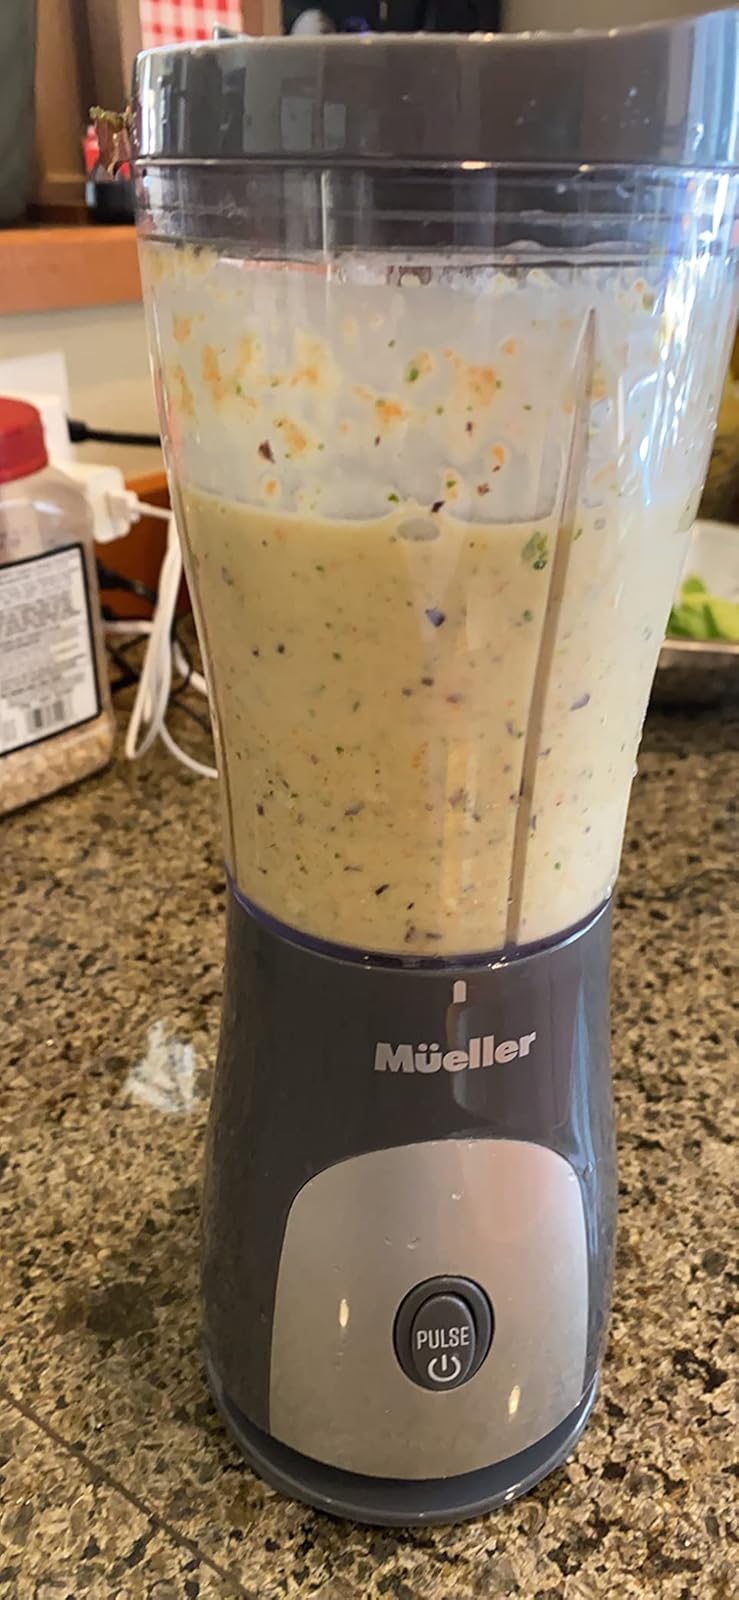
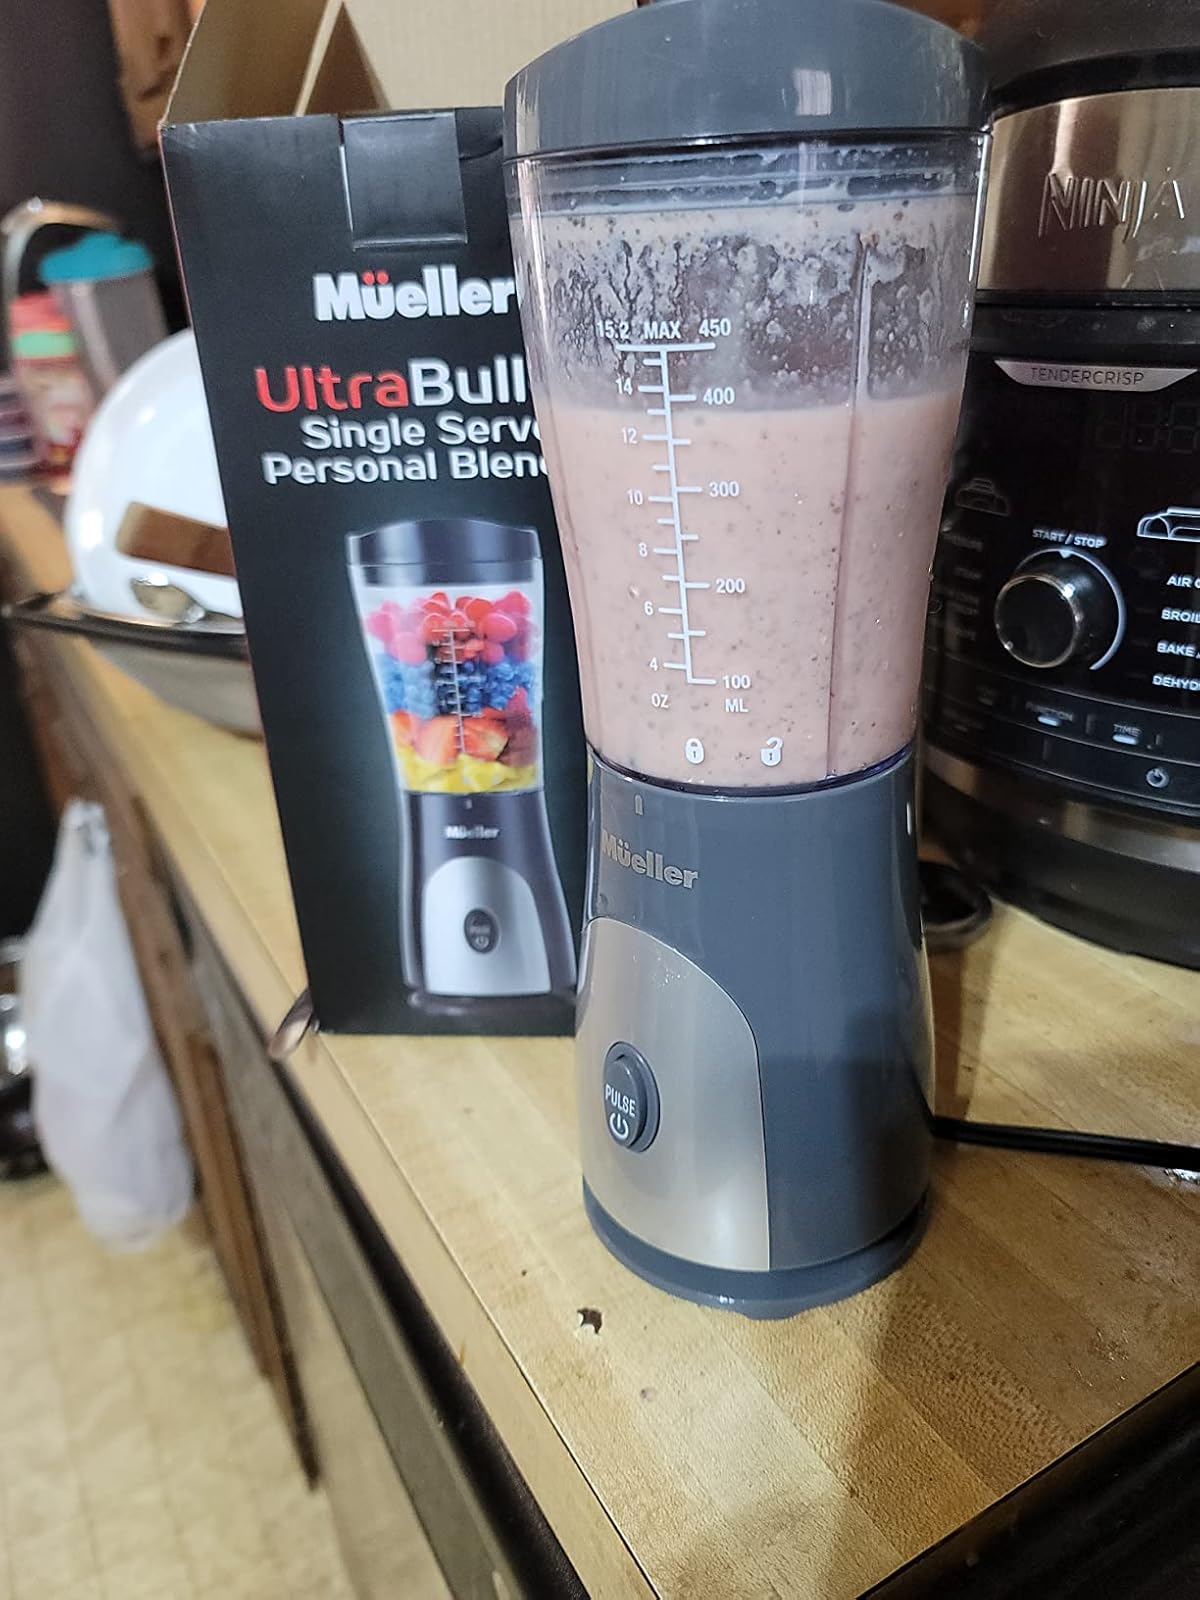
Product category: items_blender
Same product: yes